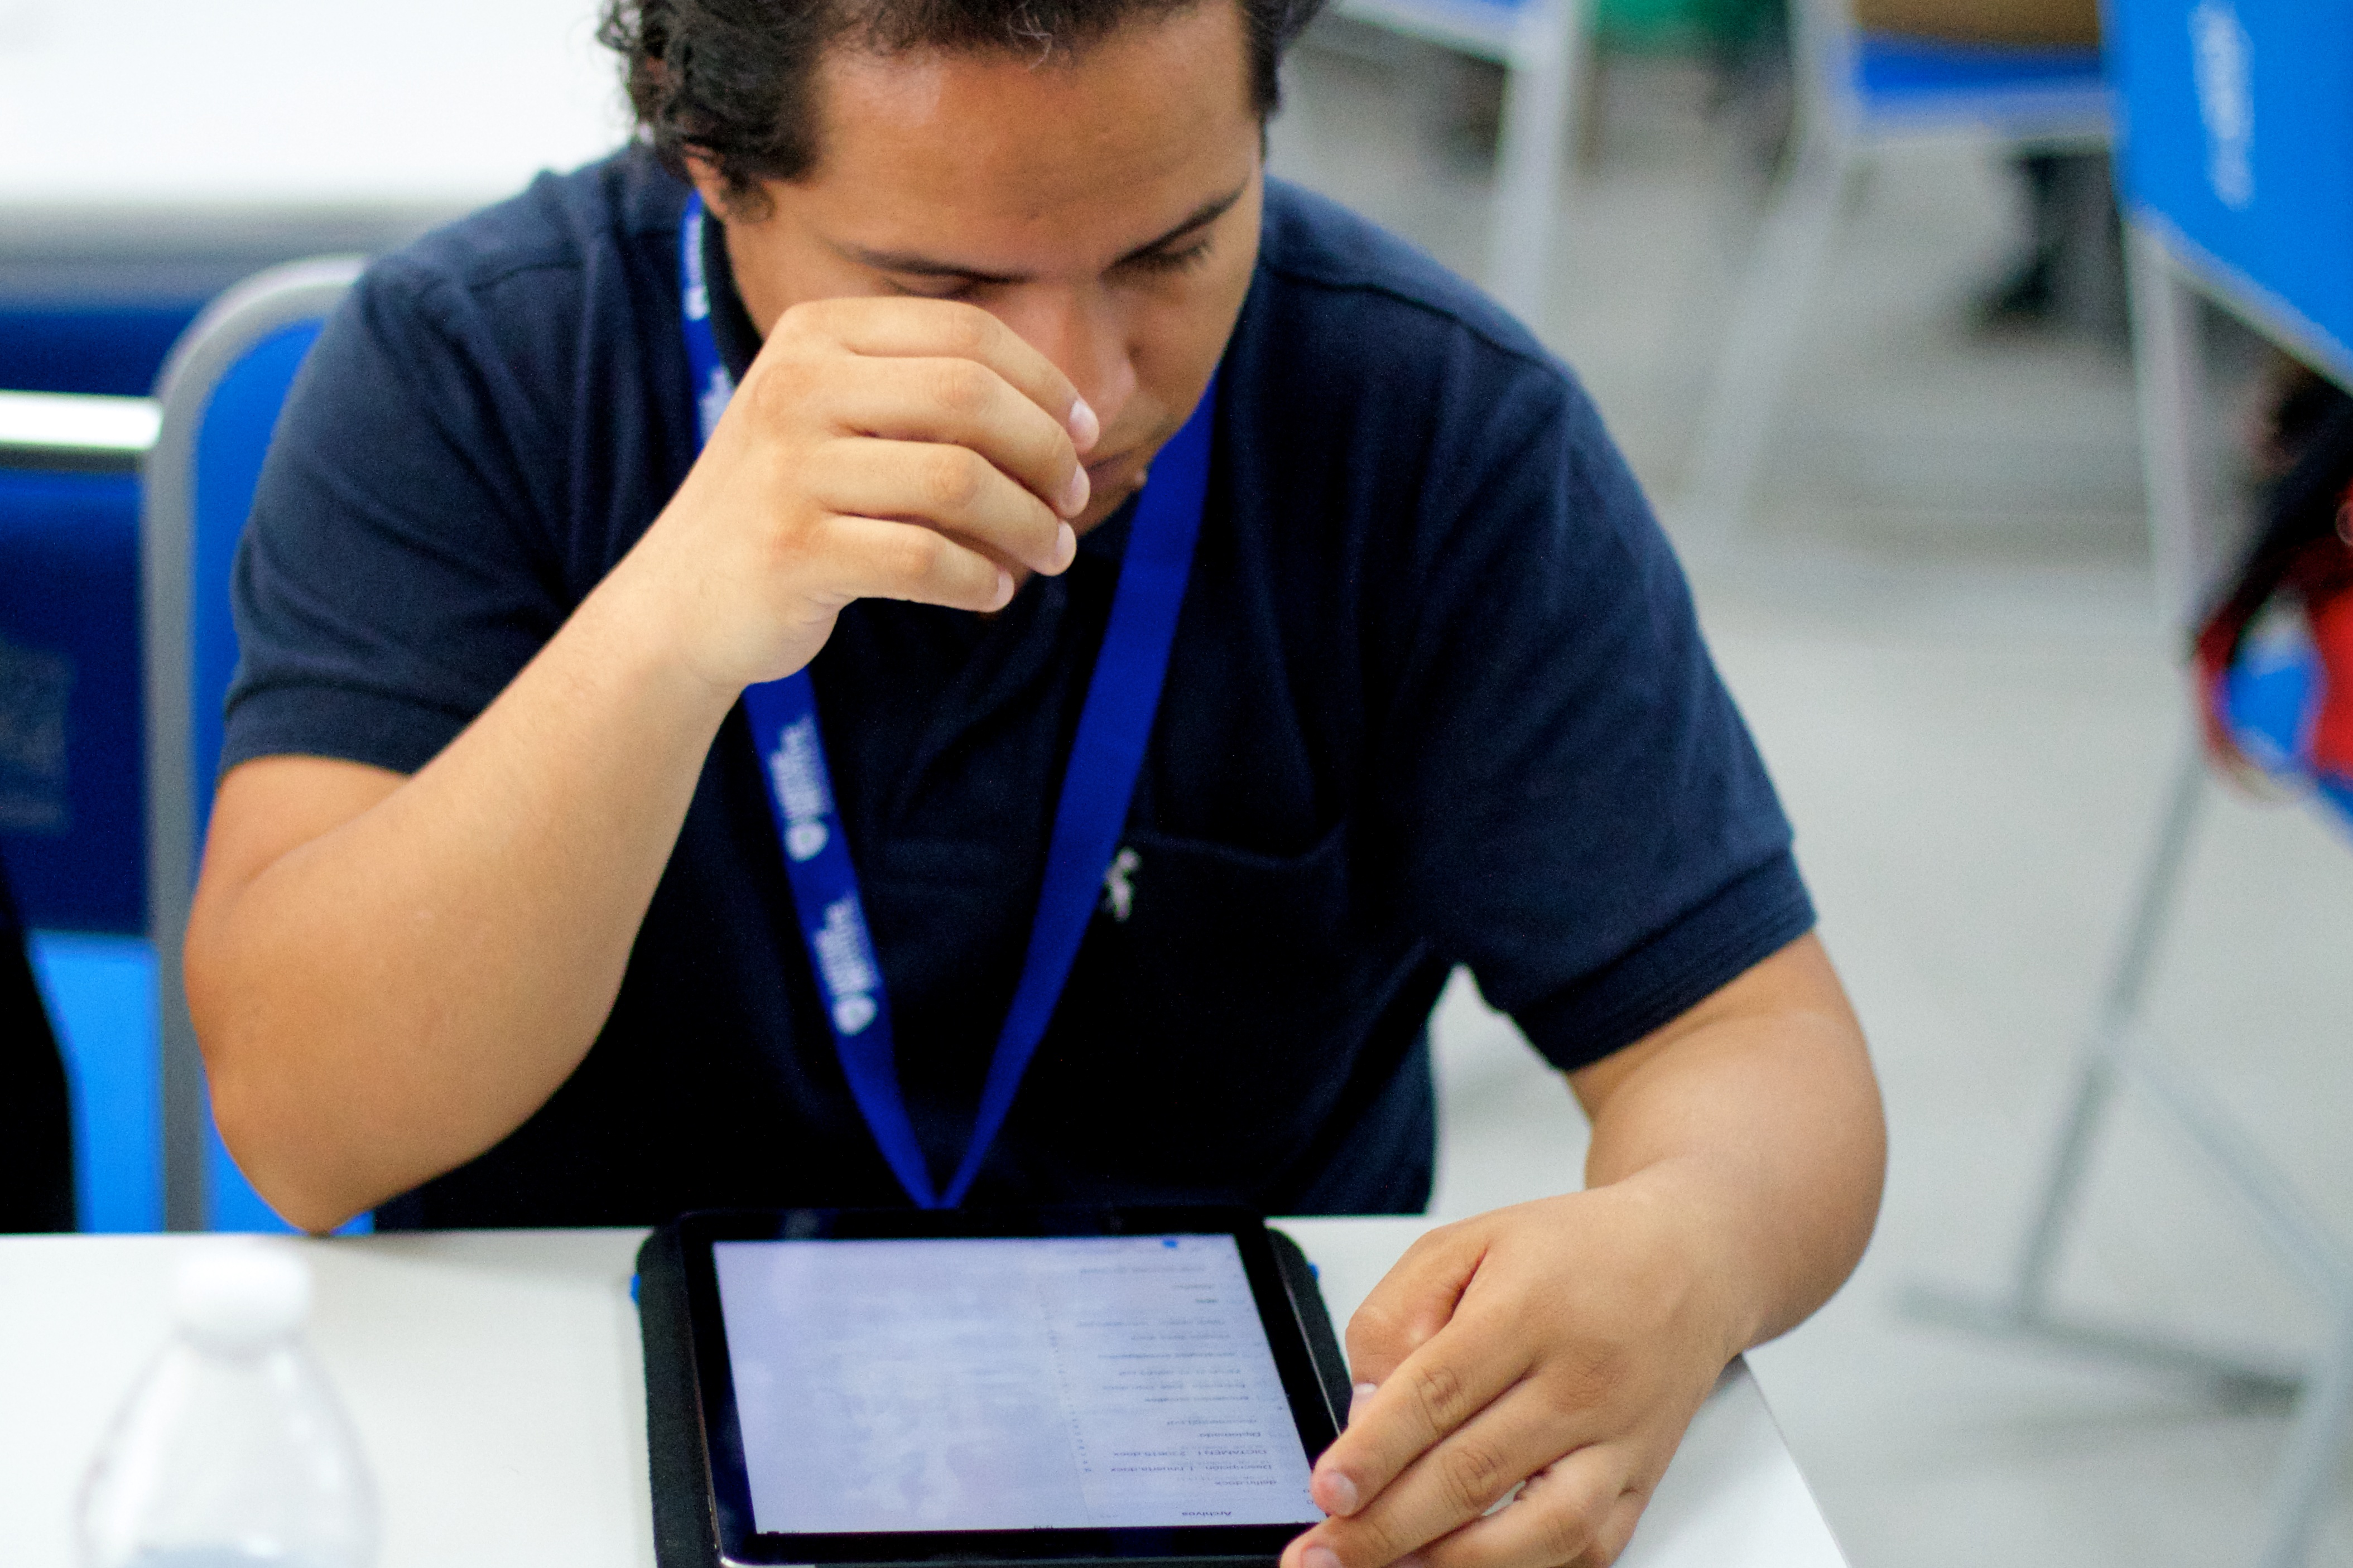
person, professional, education, learning, udgagora